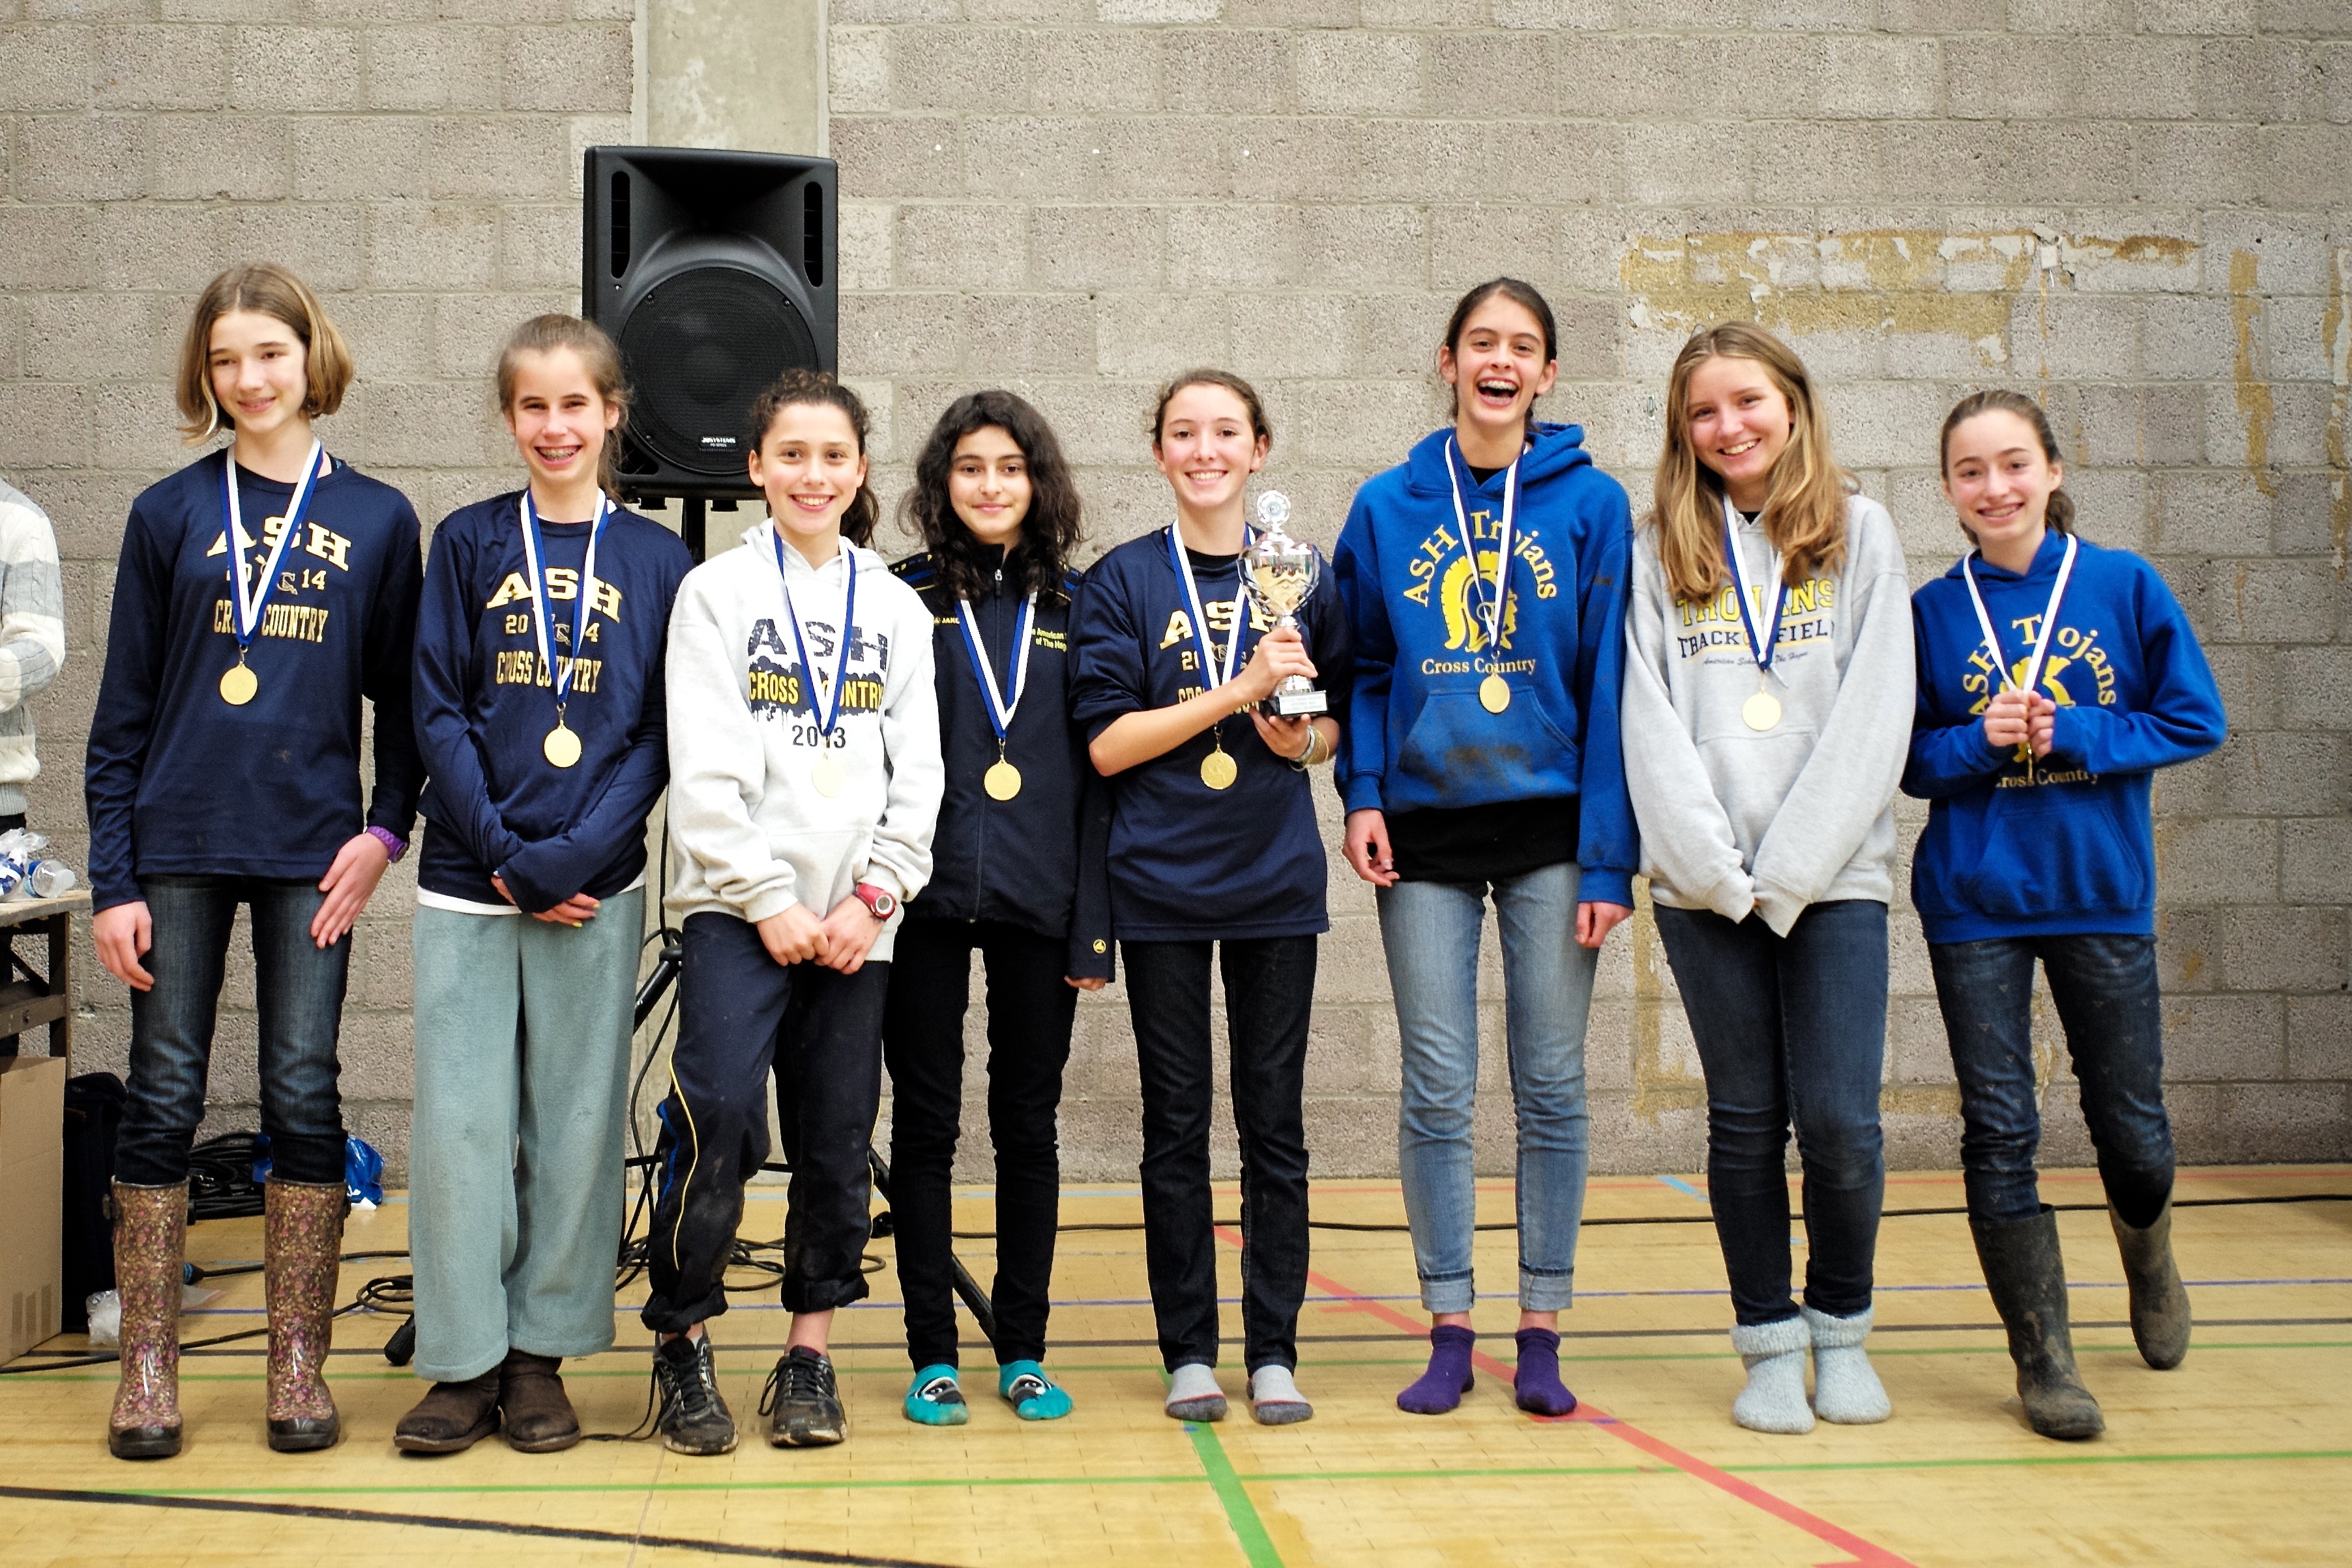
team, sports, competition event